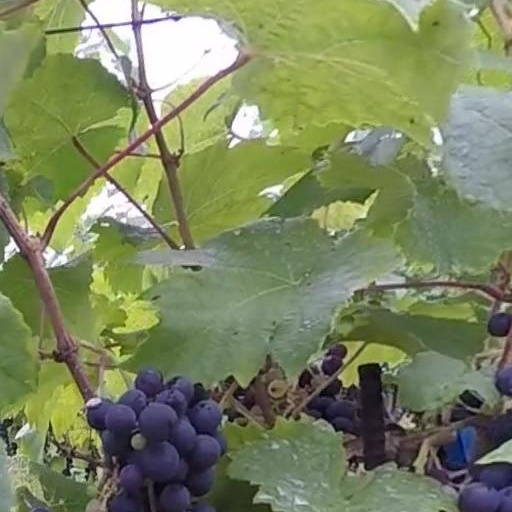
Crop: grape